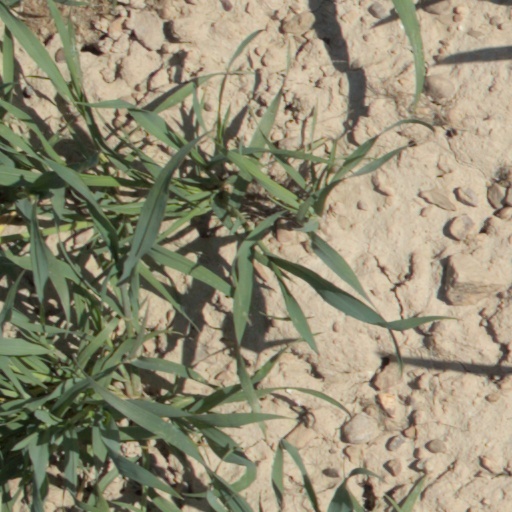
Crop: wheat